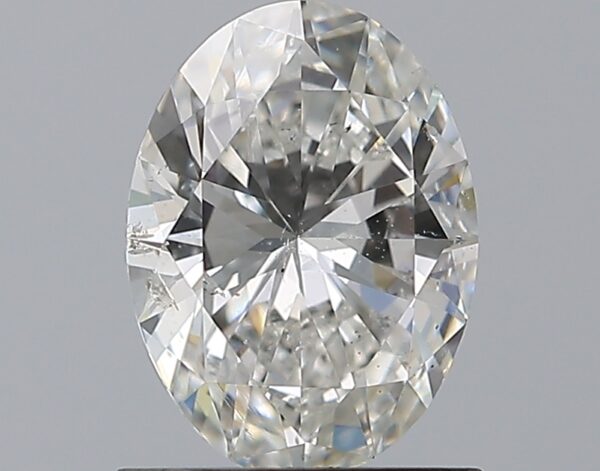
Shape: oval
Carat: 1
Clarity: SI2
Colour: G
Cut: EX
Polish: EX
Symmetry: VG
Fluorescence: N
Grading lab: GIA
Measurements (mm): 7.69 x 5.65 x 3.61